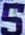
Number: 5